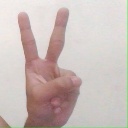
अक्षर: क